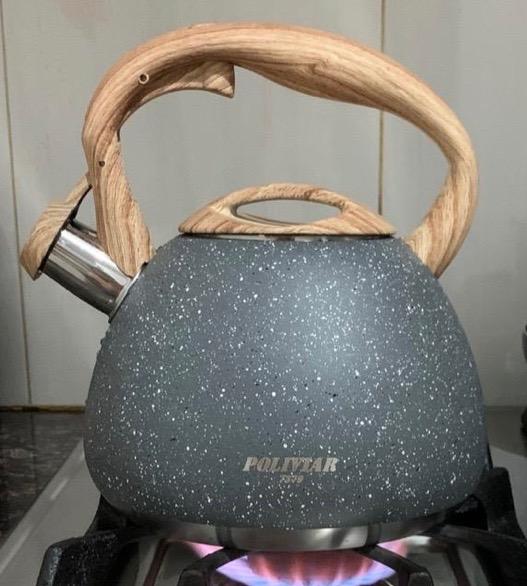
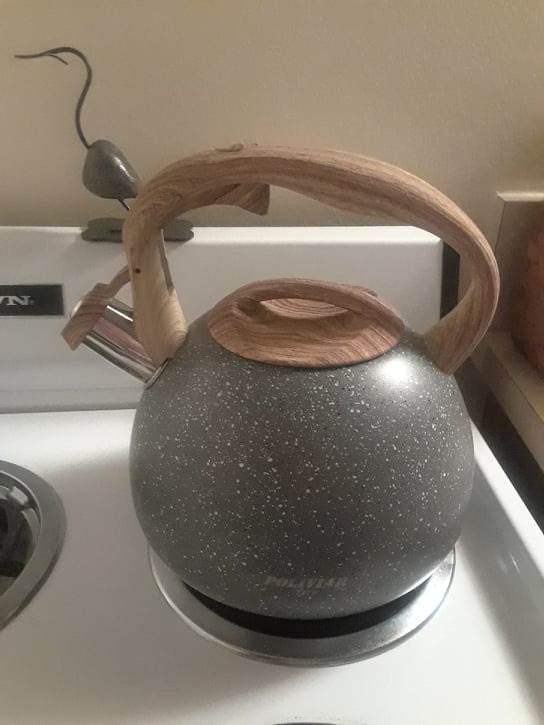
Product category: items_kettle
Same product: yes